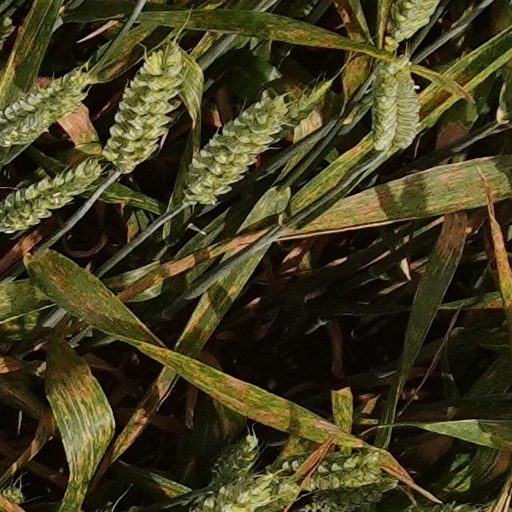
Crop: wheat